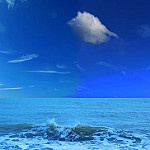
Label: sea